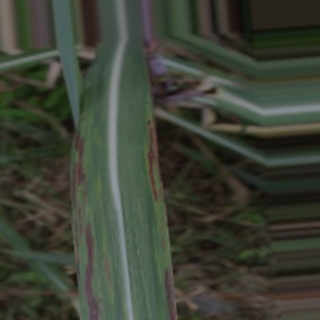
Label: sugarcane_bacterial_blight